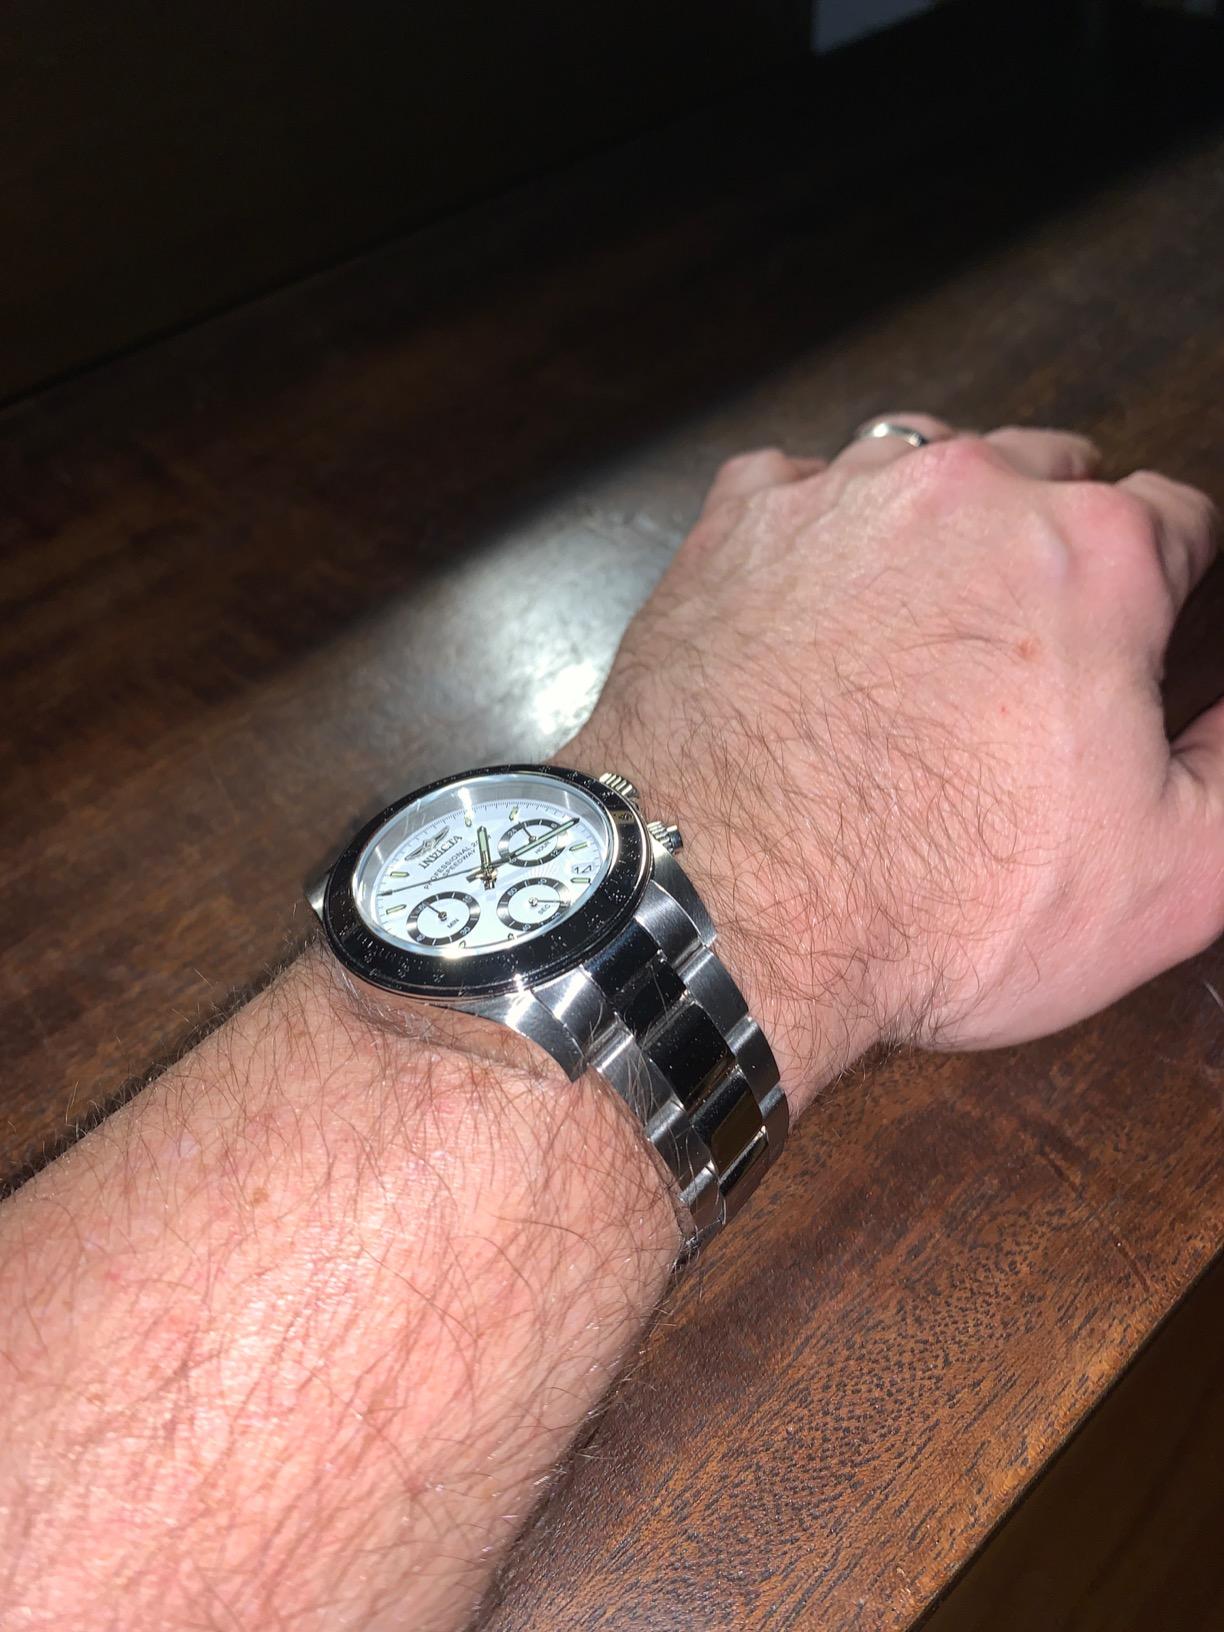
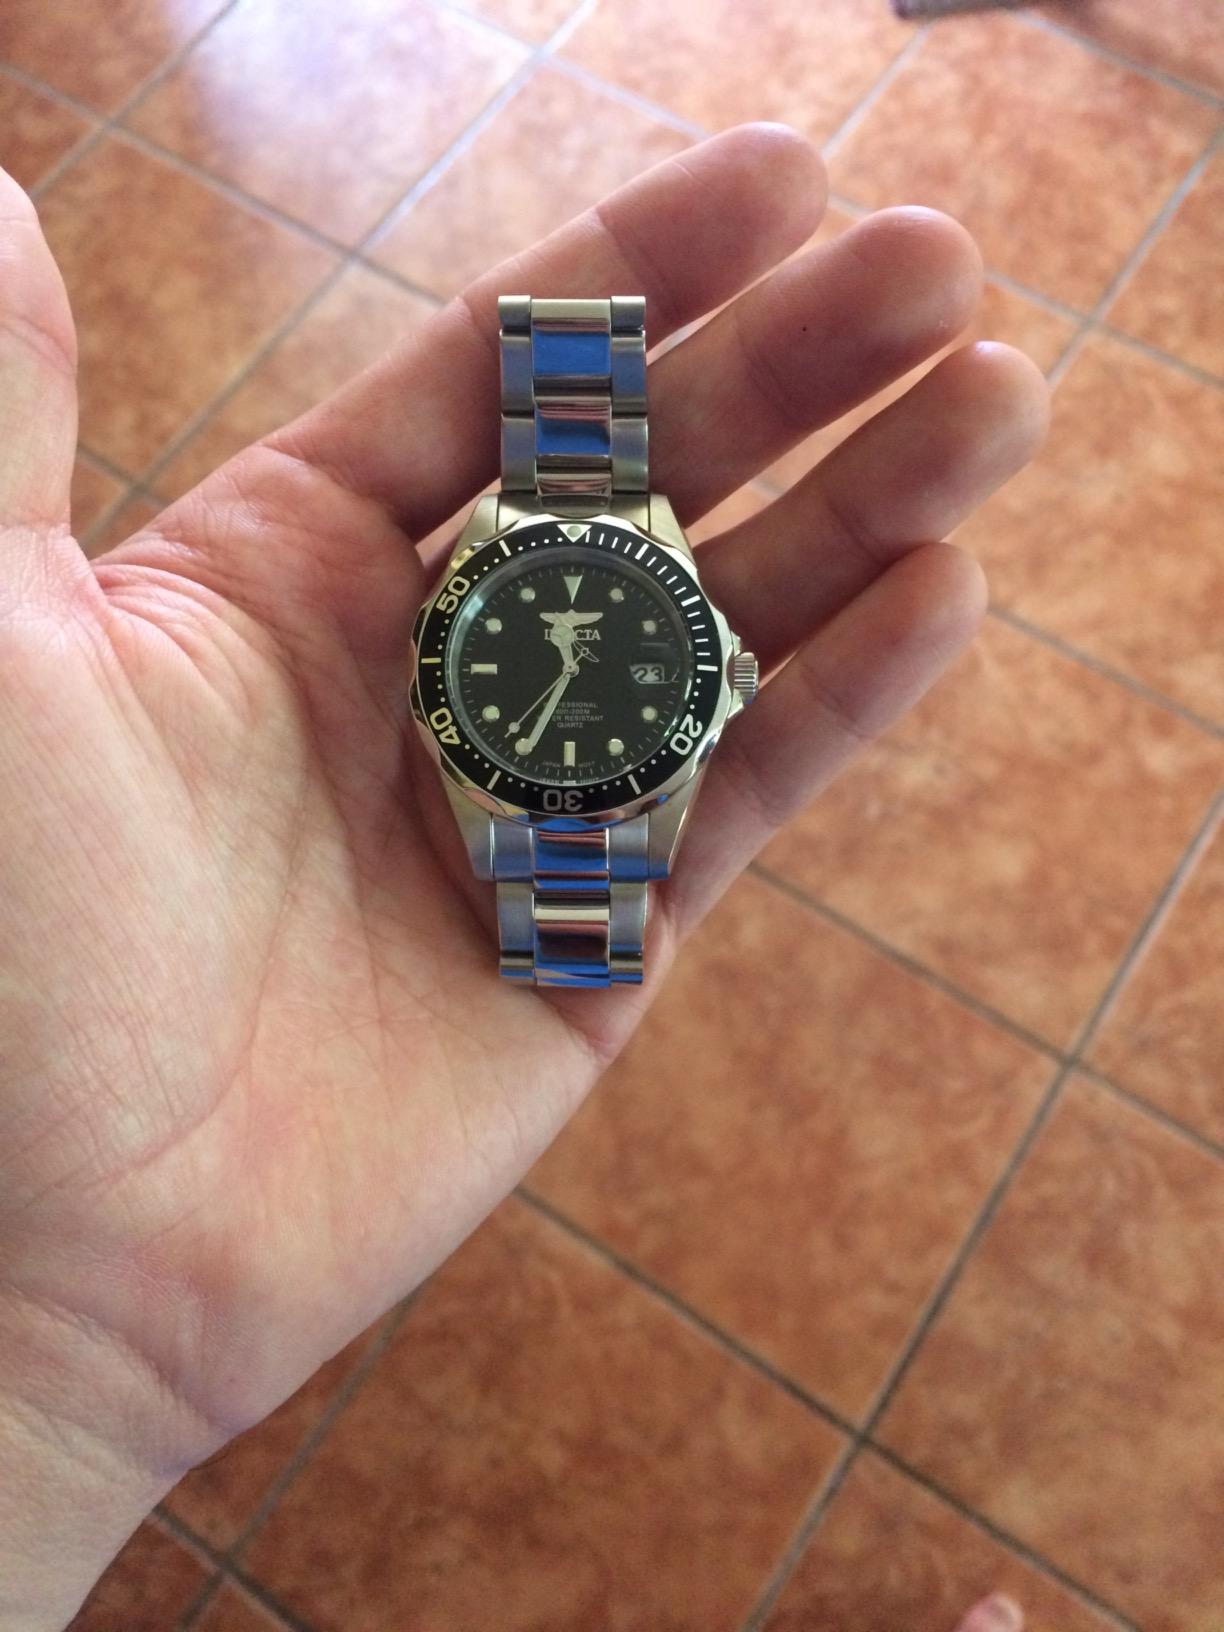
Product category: accessories_watch
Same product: no